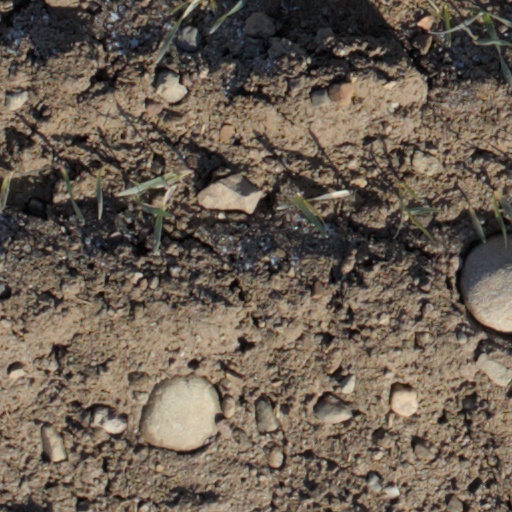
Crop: wheat